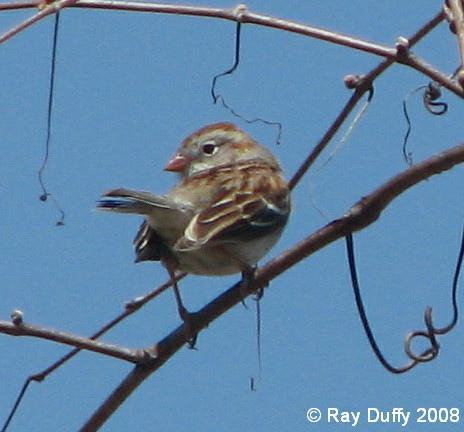
A photo of a field sparrow